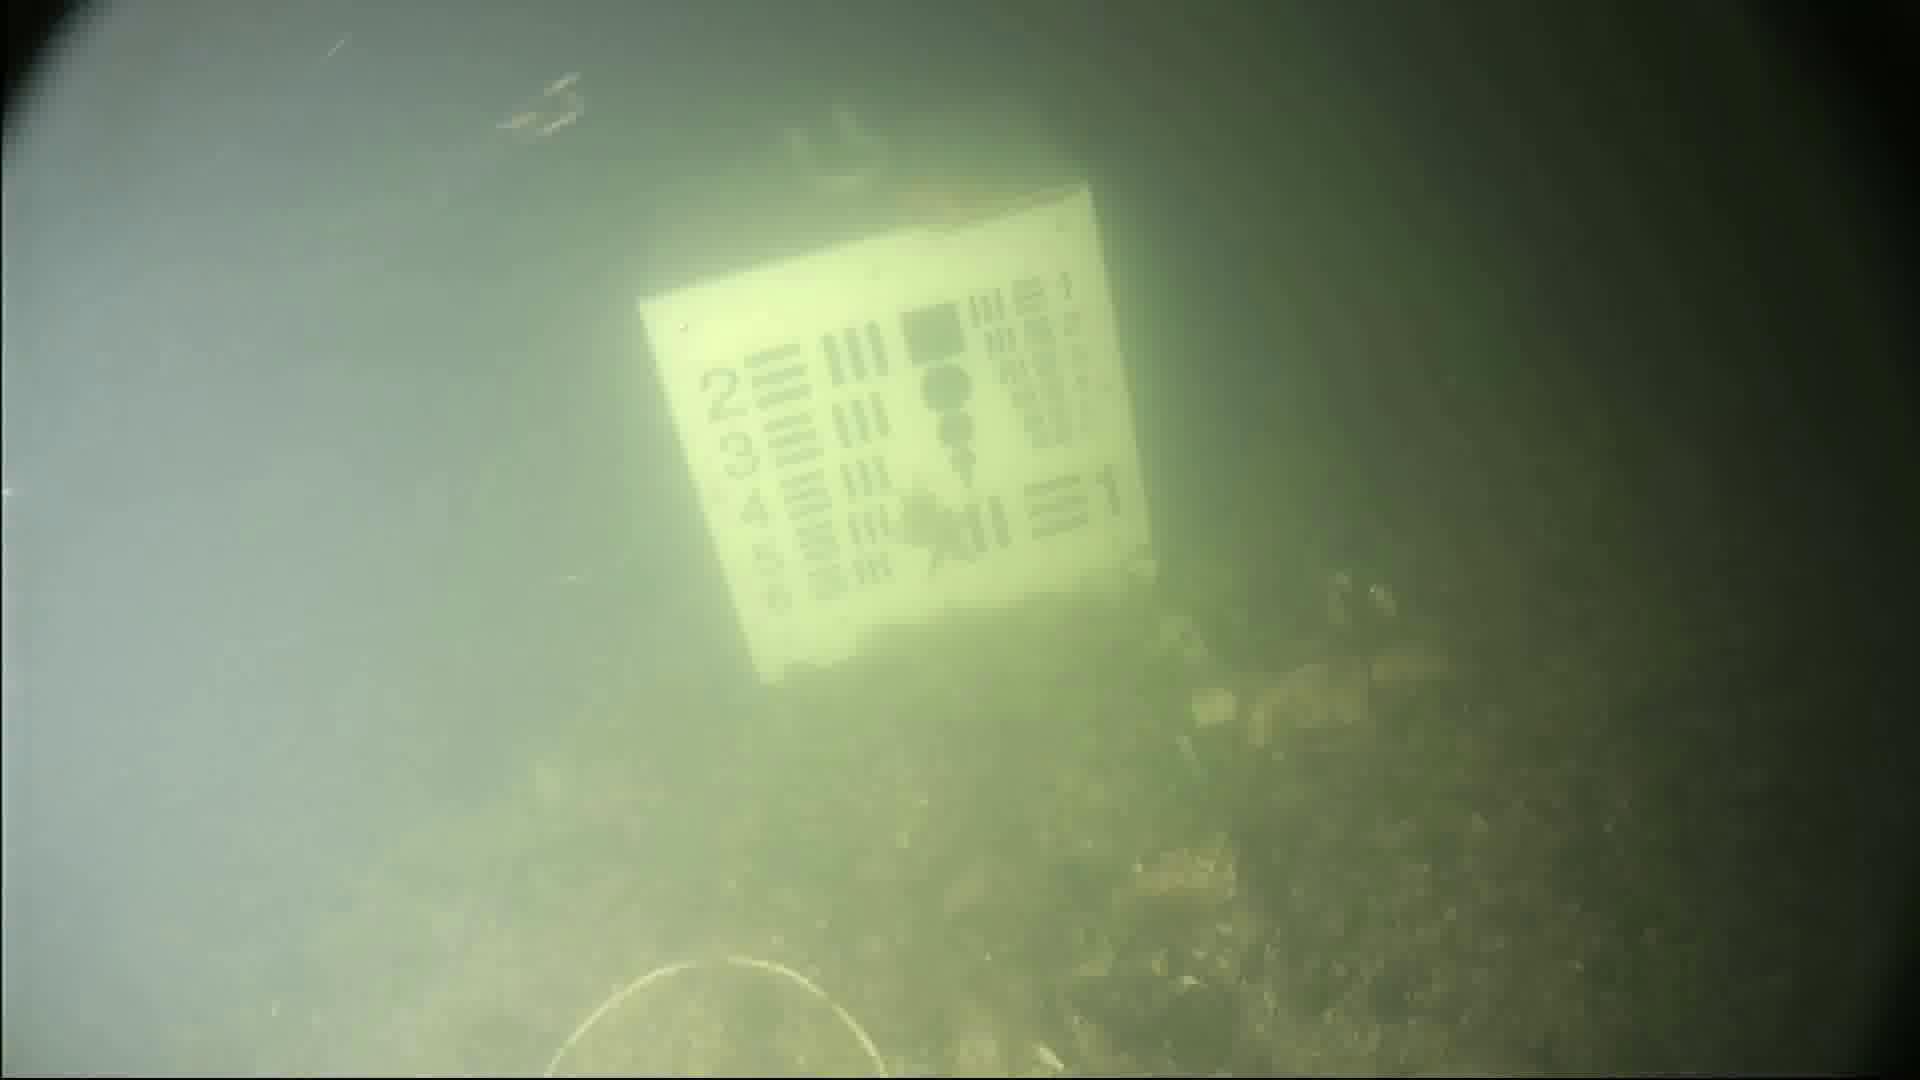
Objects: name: starfish